Bhoite

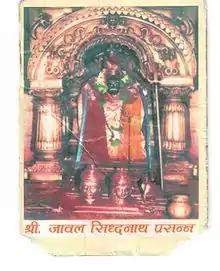
Shree Siddhanath

They supported Chhatrapati Shivaji Maharaj to find Hindavi Swarajya. The Modi script sources shows Bhoites from Satara villages helped Chhatrapati Shivaji in the Battle of Fort Subhanmangal at Shirwal on 8 August 1648. Bhoites played an active role in the Maratha fight against Aurangzeb, and in many other conflicts in Indian history. The Bhoites were faithfuls of Peshwa. They were the first leaders of Maratha Troop to march against Ahmadshah Abdali and routed to him in 1761, and revolt against the British in 1857. In service of princely states like Satara, Gwalior, Baroda, Nagpur, Kolhapur and in the 1942 parallel government of Satara under Krantisinha Nana Patil and also in Sansthani Praja Parishada Movements in British Phaltan State. The Bhoites were founder leaders of Patri Sarkar of Satara. They also ruled several estates in Maharashtra like Jalgaon Saranjam. Bhoites are among few of these Marathas who remained loyal and faithful to Maratha Empire from its foundation to the collapse. Bhoites are founders of both Education Societies Viz. Rayat Shikshan Sanstha(1919), Biggest education society of Maharashtra being Supporters of Karmaveer Bhausaheb Patil